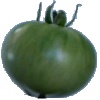
Label: Tomato not Ripened 1